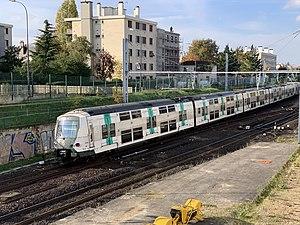
Train MI09 sur la ligne A du RER près de la gare de Fontenay-sous-Bois.
Le MI 09 est un matériel automoteur à deux niveaux de type X'Trapolis Duplex que la Régie autonome des transports parisiens a commandé en 2009 pour remplacer les MI 84 sur la ligne A du réseau express régional d'Île-de-France. La première rame de présérie a été livrée fin 2010 pour une campagne de tests ; la mise en service commercial du nouveau matériel, prévue pour l'automne 2011 a eu lieu le 5 décembre 2011 à La Défense, en présence de Nicolas Sarkozy.